A City Sleeps

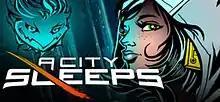
Steam store card

A City Sleeps is a horizontally scrolling shooter video game developed by Harmonix for Microsoft Windows and Mac OS X on October 16, 2014.